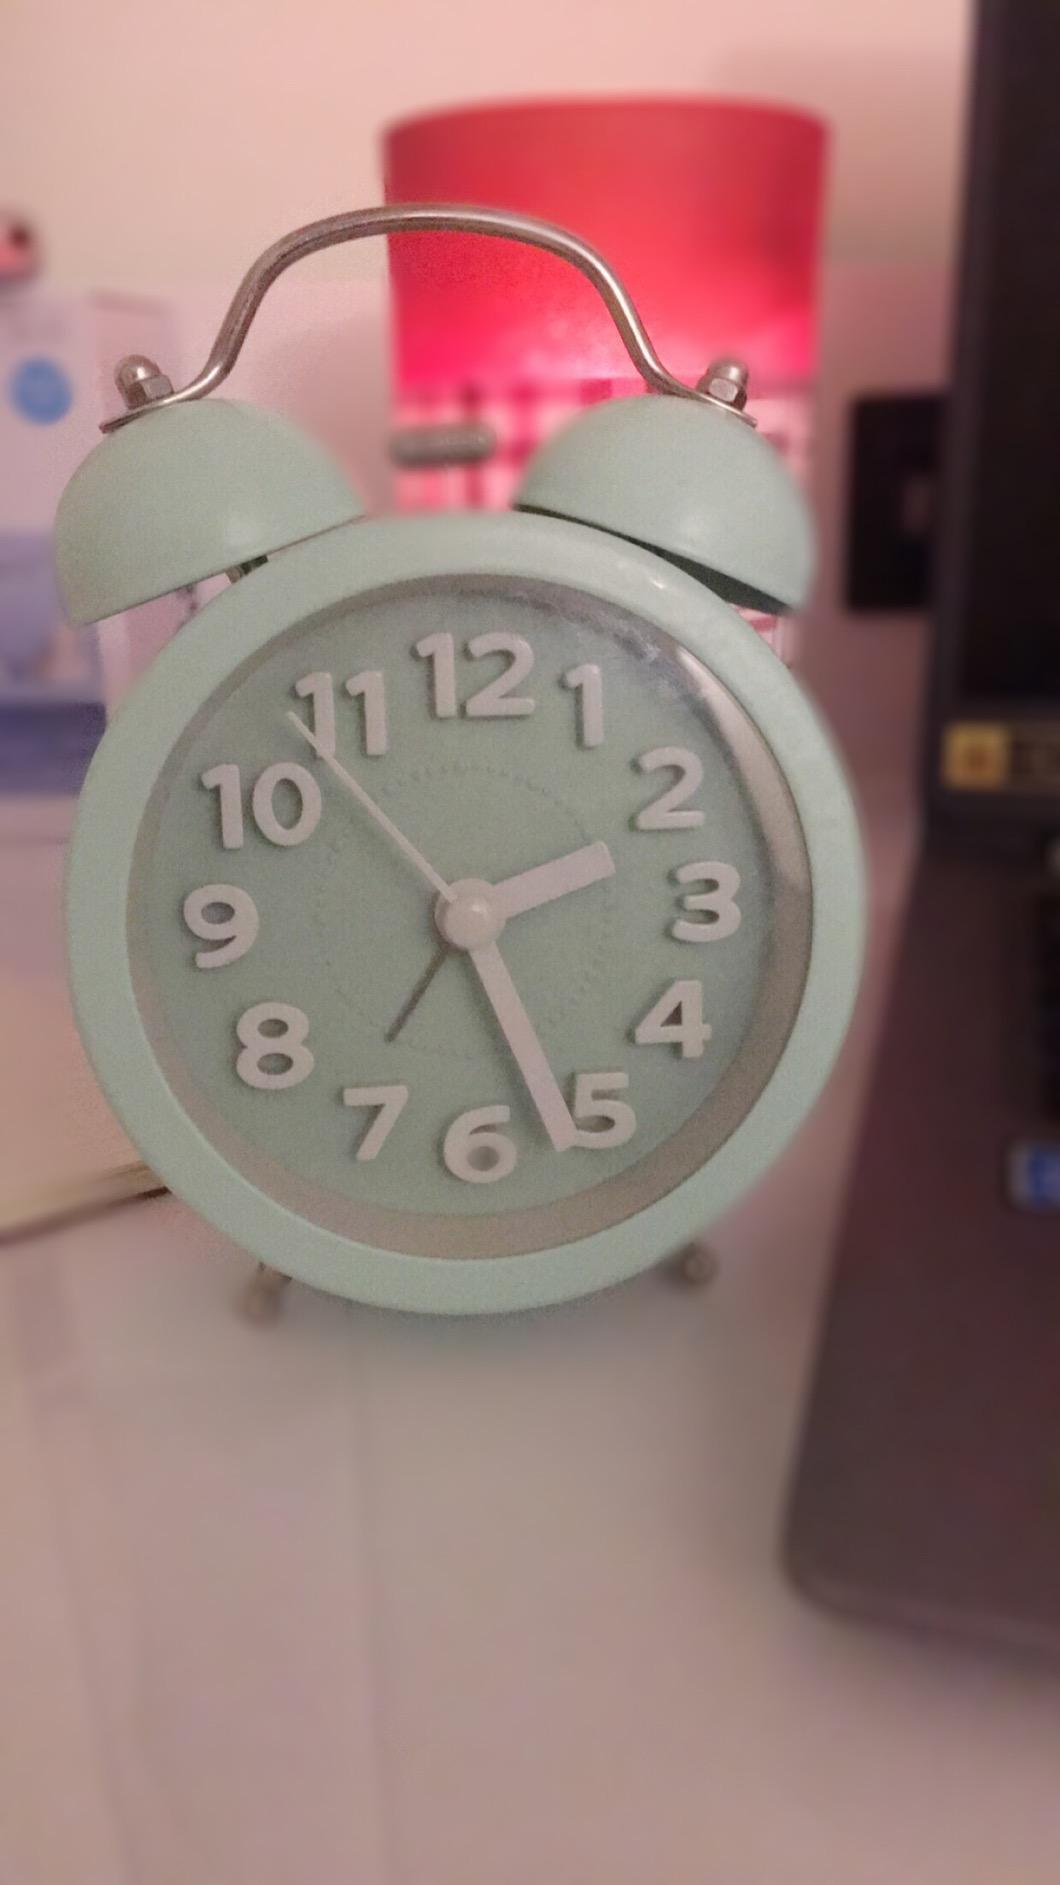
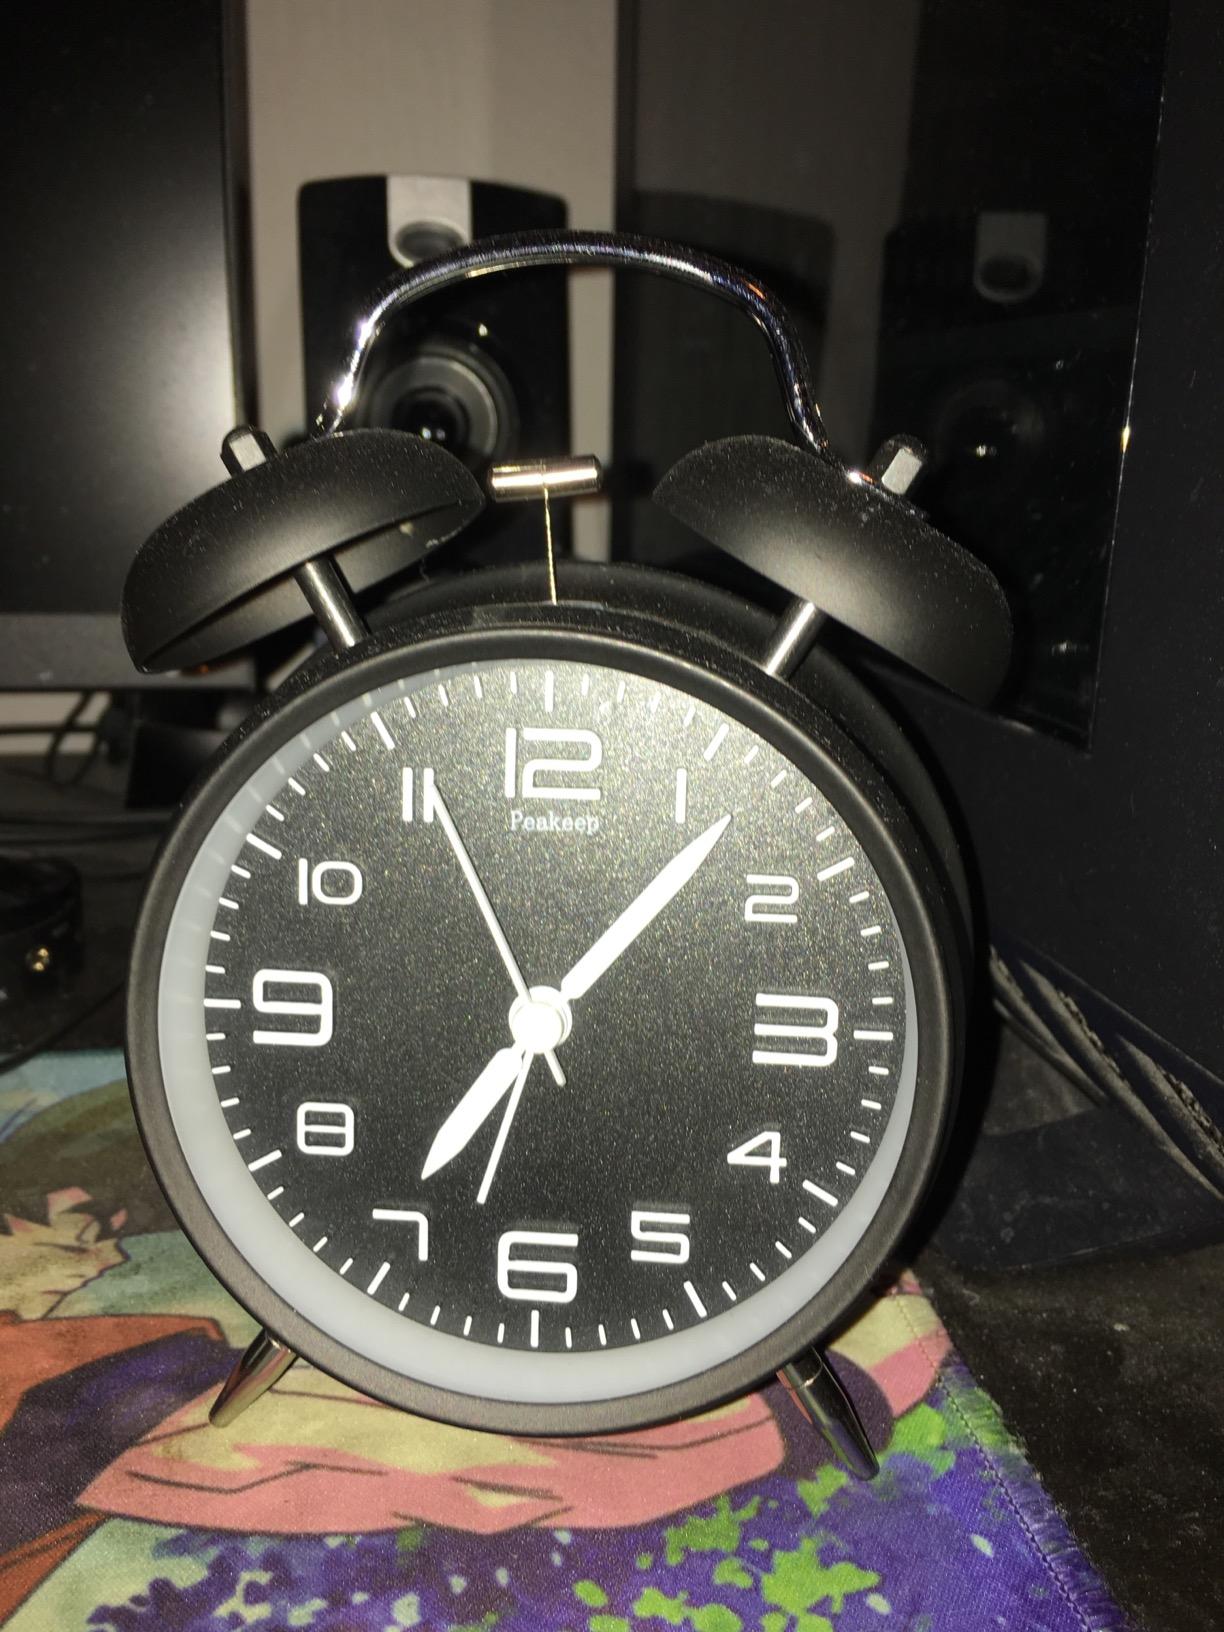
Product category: clock
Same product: no